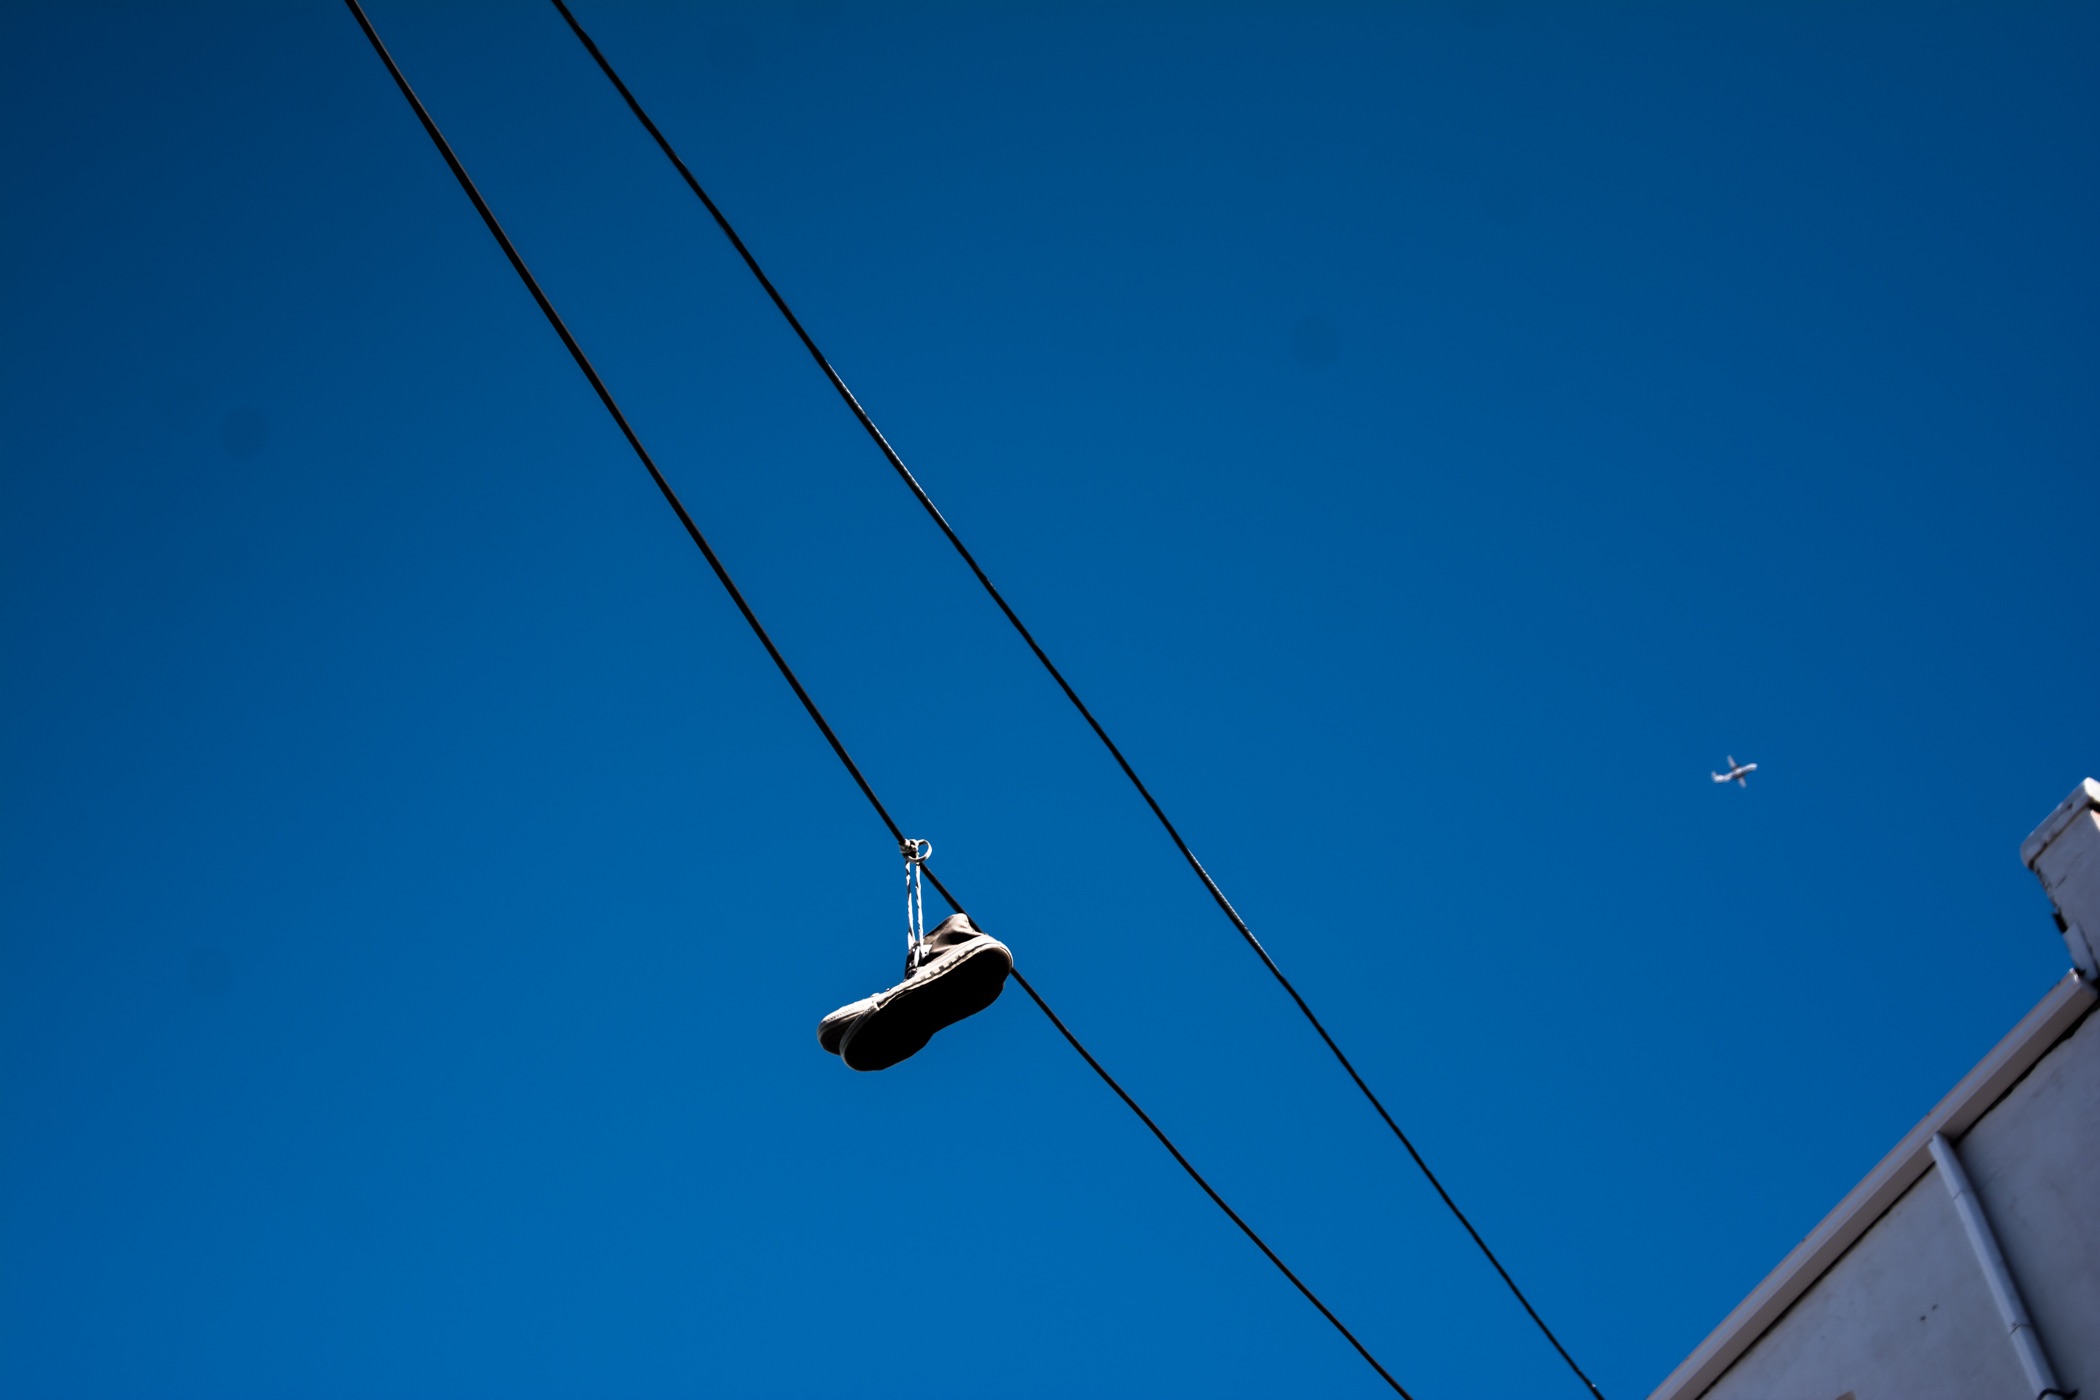
sky, adventure, jumping, line, mast, blue, street light, electricity, atmosphere of earth